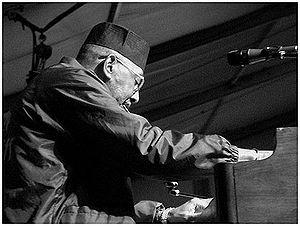
James Harrell McGriff est un organiste de jazz qui développa son style sous l'influence de Jimmy Smith. Il dirigea son groupe dès la fin des années 1950. Il enregistre plusieurs albums pour Sue à partir de 1962 et connaît un grand succès. Il enregistre plus tard pour Divers labels: Veep, Solid State, Blue Note, Groove Merchant, JAM, Milestone. Dans les années 1980 et 90, il dirige souvent un quartet avec le saxophoniste Hank Crawford. Son dernier album date de 2001.